Anouk Vetter

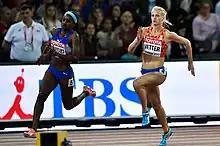
Vetter (R) races the heptathlon 800 m at the 2017 World Championships in Athletics held in London.

She started the 2017 outdoor season with a seventh place in Götzis. In August 2017, Vetter set a new national heptathlon record of 6636 points at the World Championships in London, where she won the bronze medal, behind 2016 Olympic champion Nafissatou Thiam (gold) and Carolin Schäfer (silver). She concluded the season with a win at the heptathlon at the Décastar in Talence, France. For the second year in a row she finished second in the IAAF Combined Events Challenge.